Uma–Maheshvara

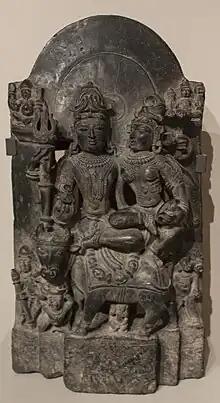
Stone sculpture of Uma–Maheshvara

Uma–Maheshvara is a form of the divine couple, Shiva (Maheshvara) and Parvati (Uma), in Hindu iconography. It features the two principle Hindu deities in a benign form. It is one of the panchavimshatimurti (twenty-five forms of Shiva in Hindu iconography), as has been described in the Agamas, particularly in the Shaiva Siddhanta tracts of Southern India, and in the "Silpa" texts. The Uma–Maheshvara images are found in the sanctum sanctorum of several South Indian temples, on the relief-sculptures of the temple walls, and in museum collections. Images exist as paintings and sculptures made out of various materials that represent the potent symbol of the two deities. This form of the deities also travelled in neighbouring countries. In terms of the Hindu spiritual symbolism, the image represents the power and the significance of procreation.